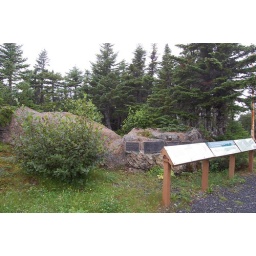
on trail behind Grenfell home - ashes of Grenfells and several associates are entombed in the rock behind the descriptive signs